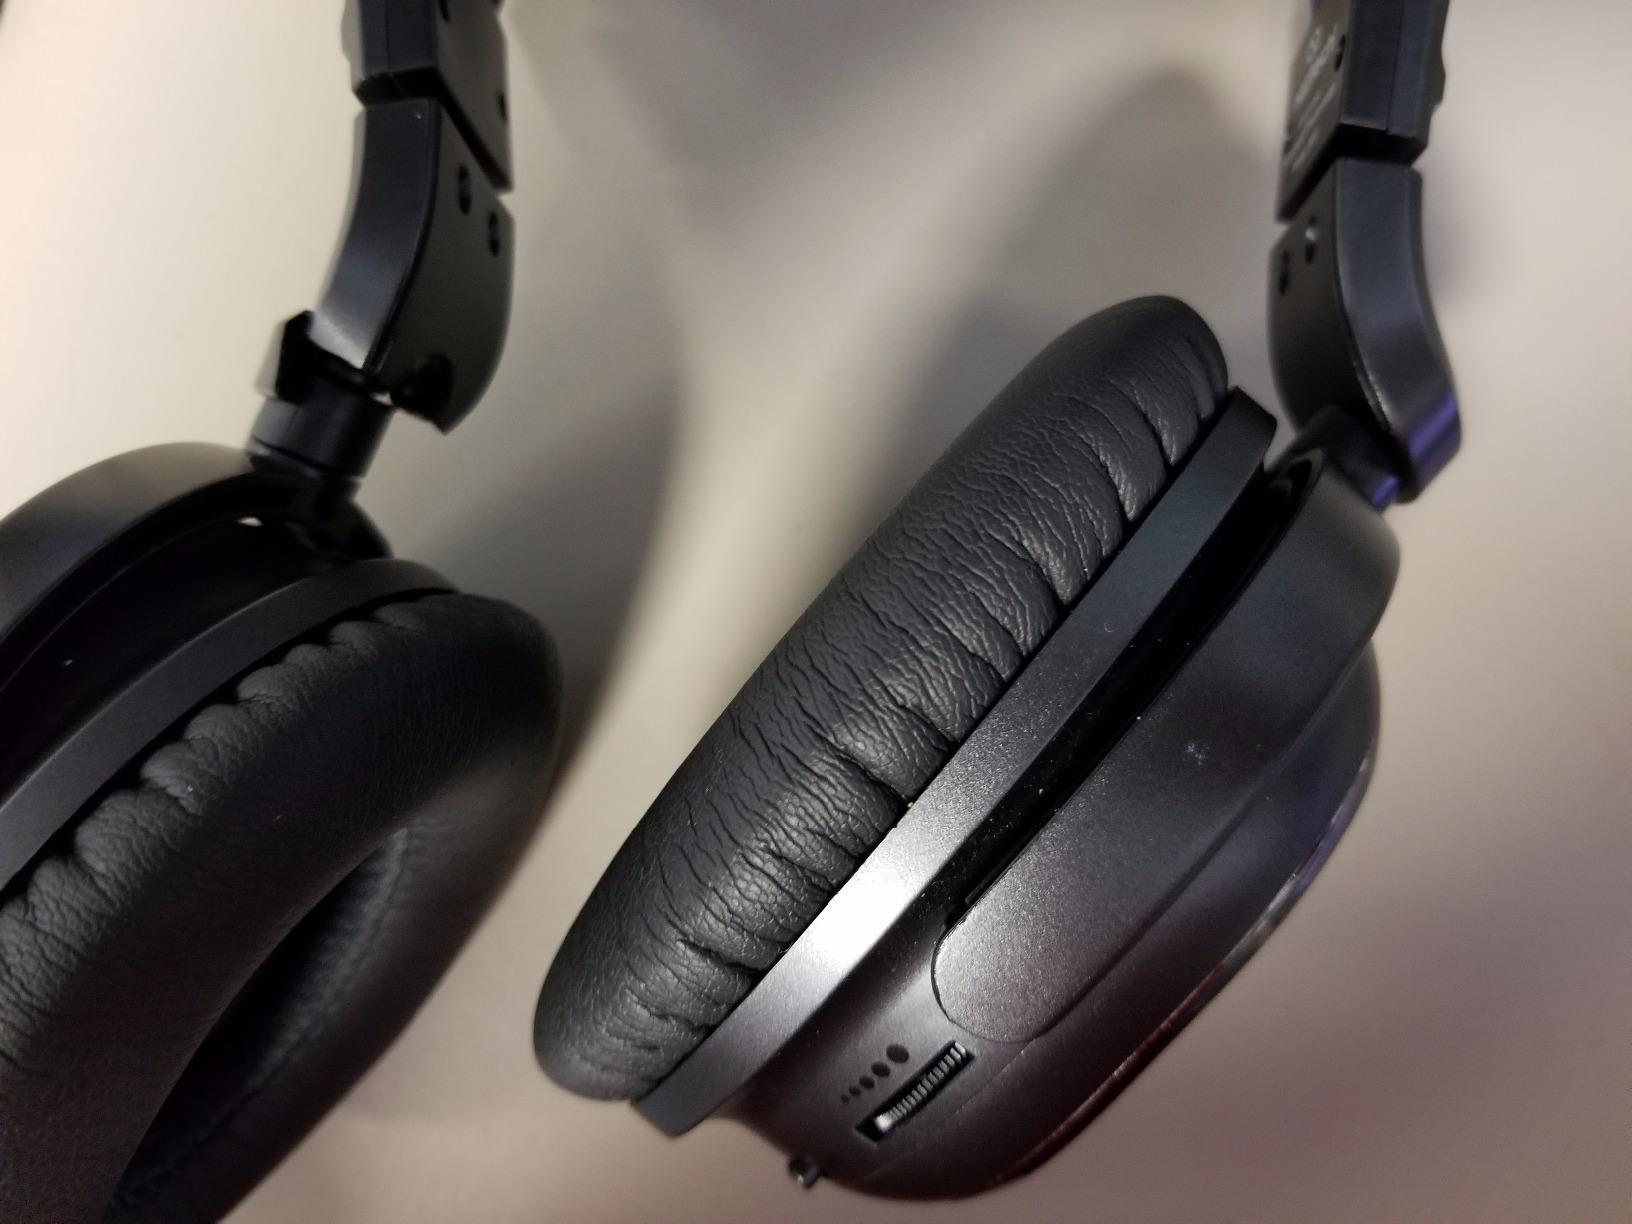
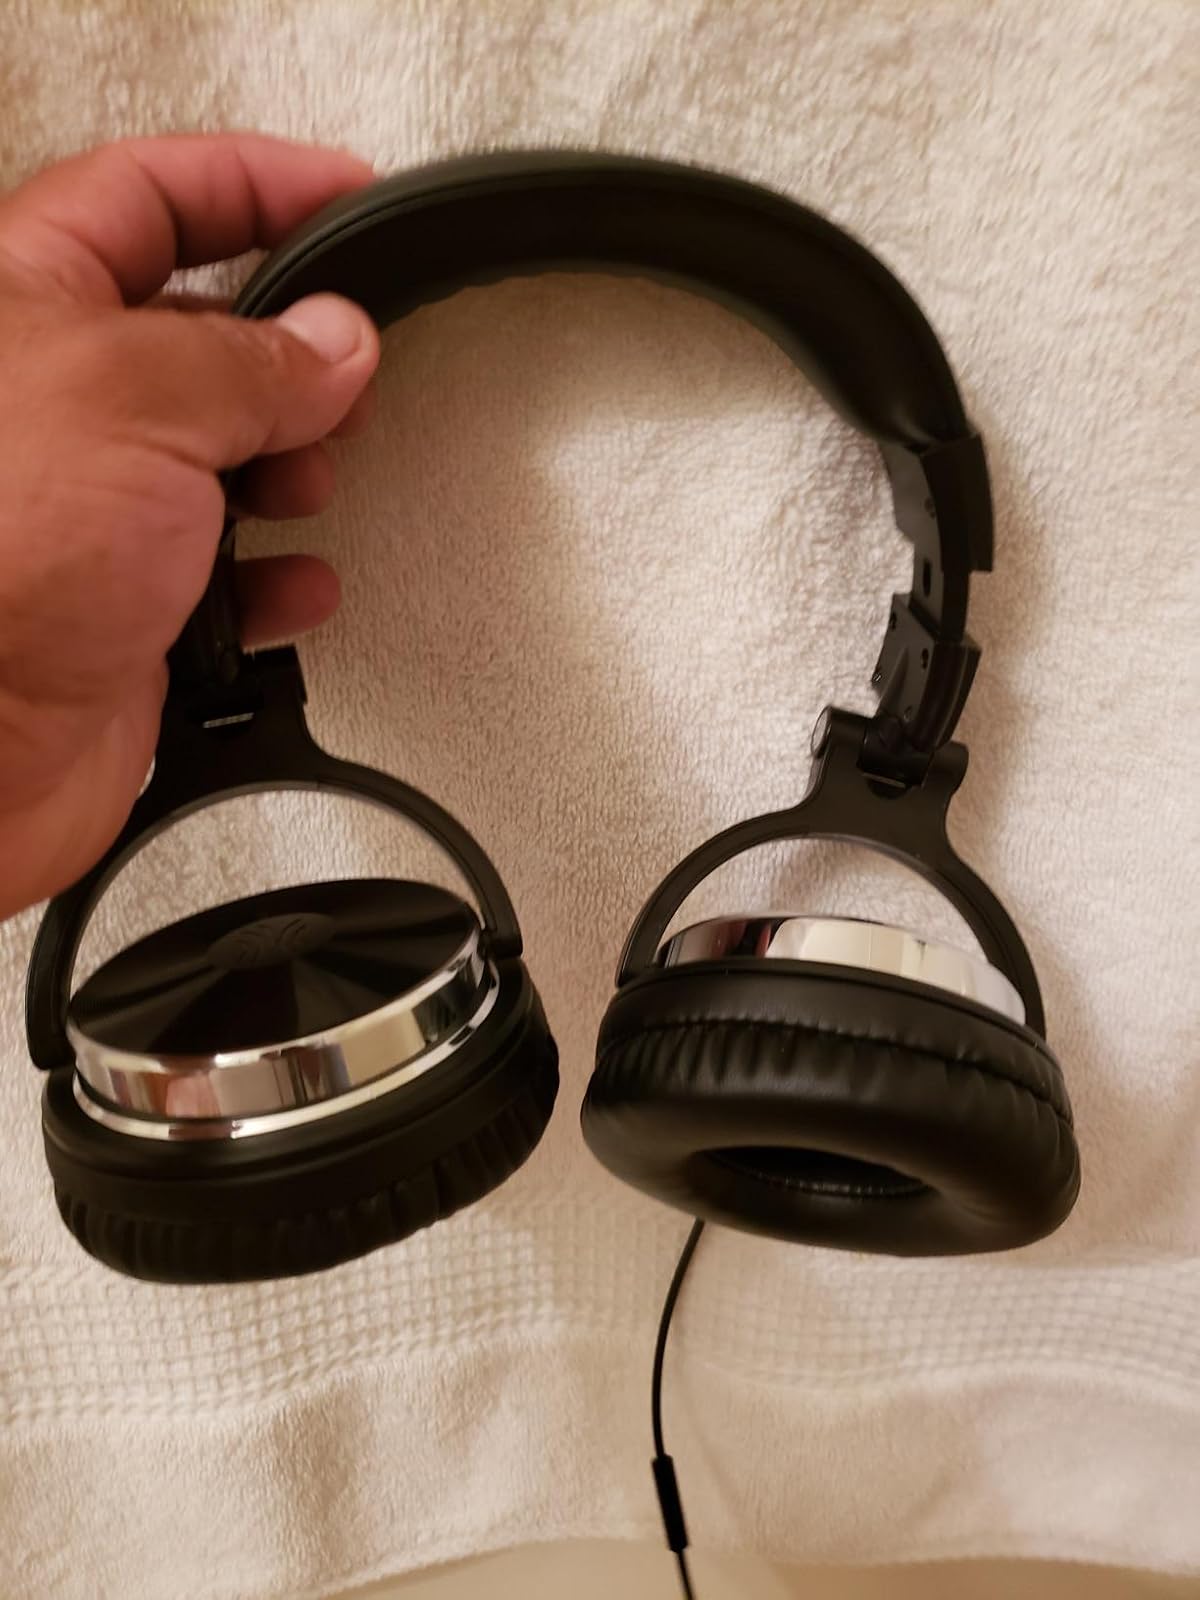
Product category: headphones
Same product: no